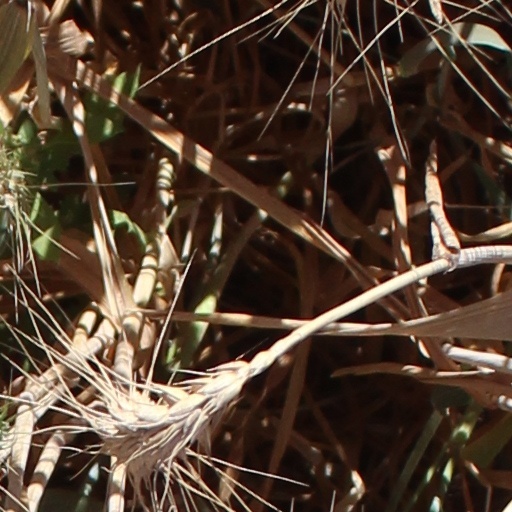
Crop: wheat